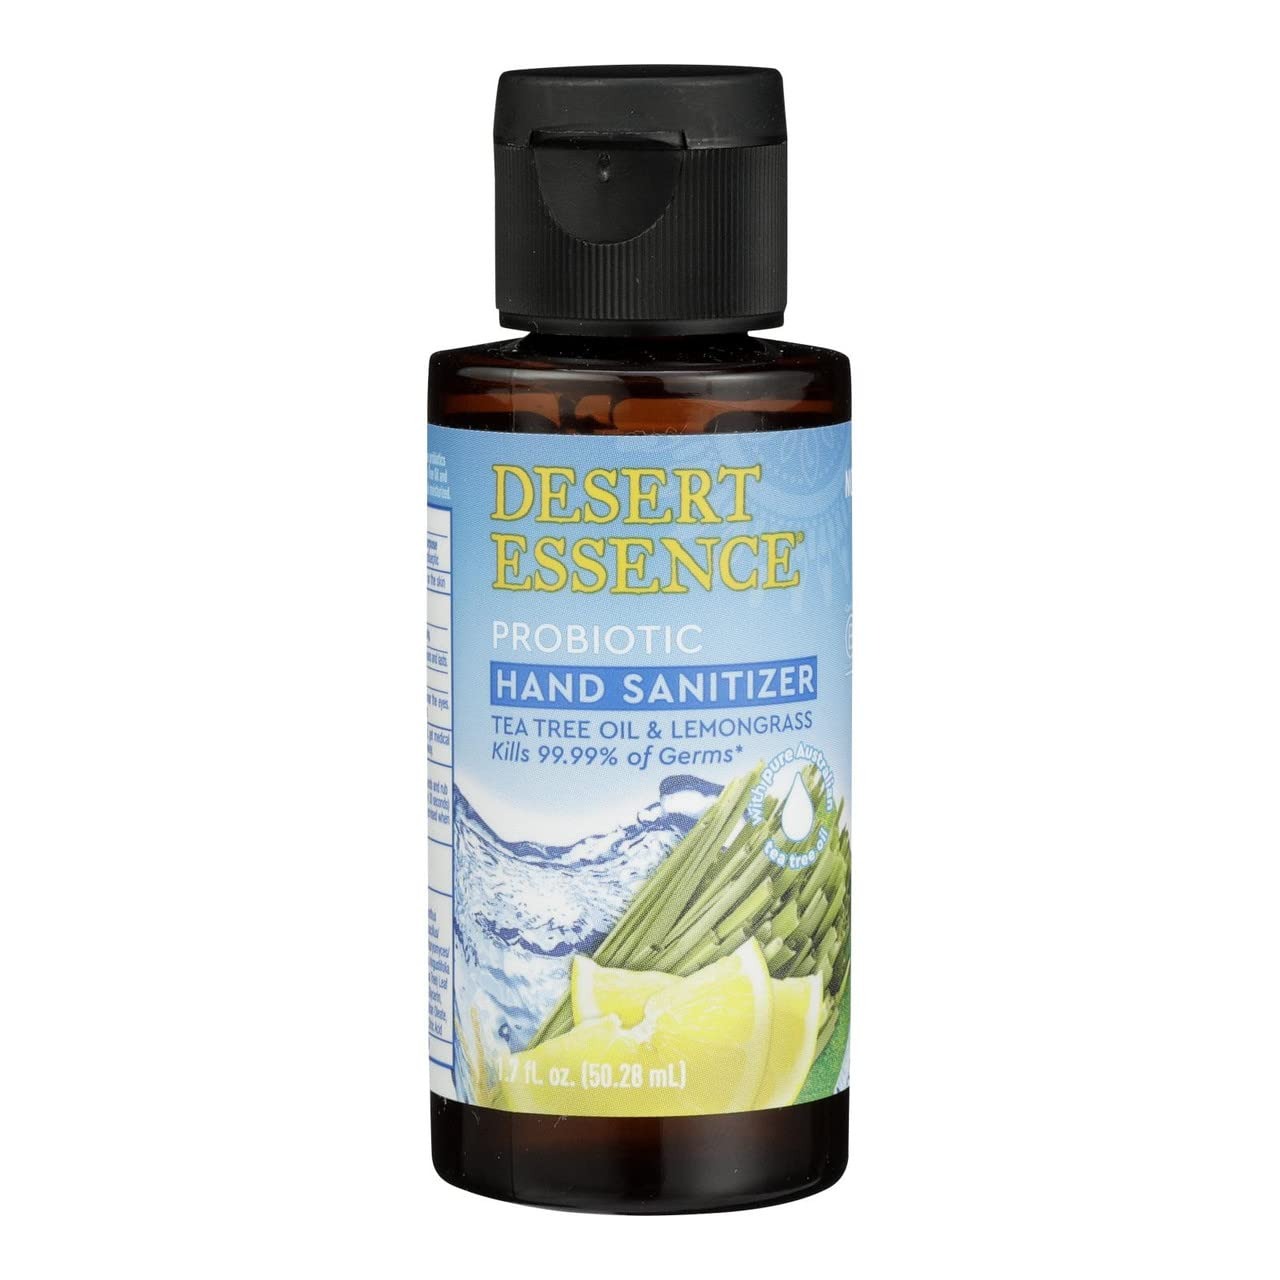
Item Name: DESERT HND SNTZR LMNGRSS ( 1 X 1.7 OZ )
Value: 1.7
Unit: Fl Oz

Price: 7.66